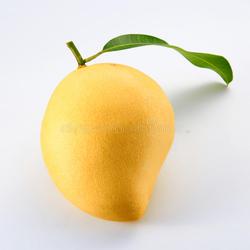
Label: Mango